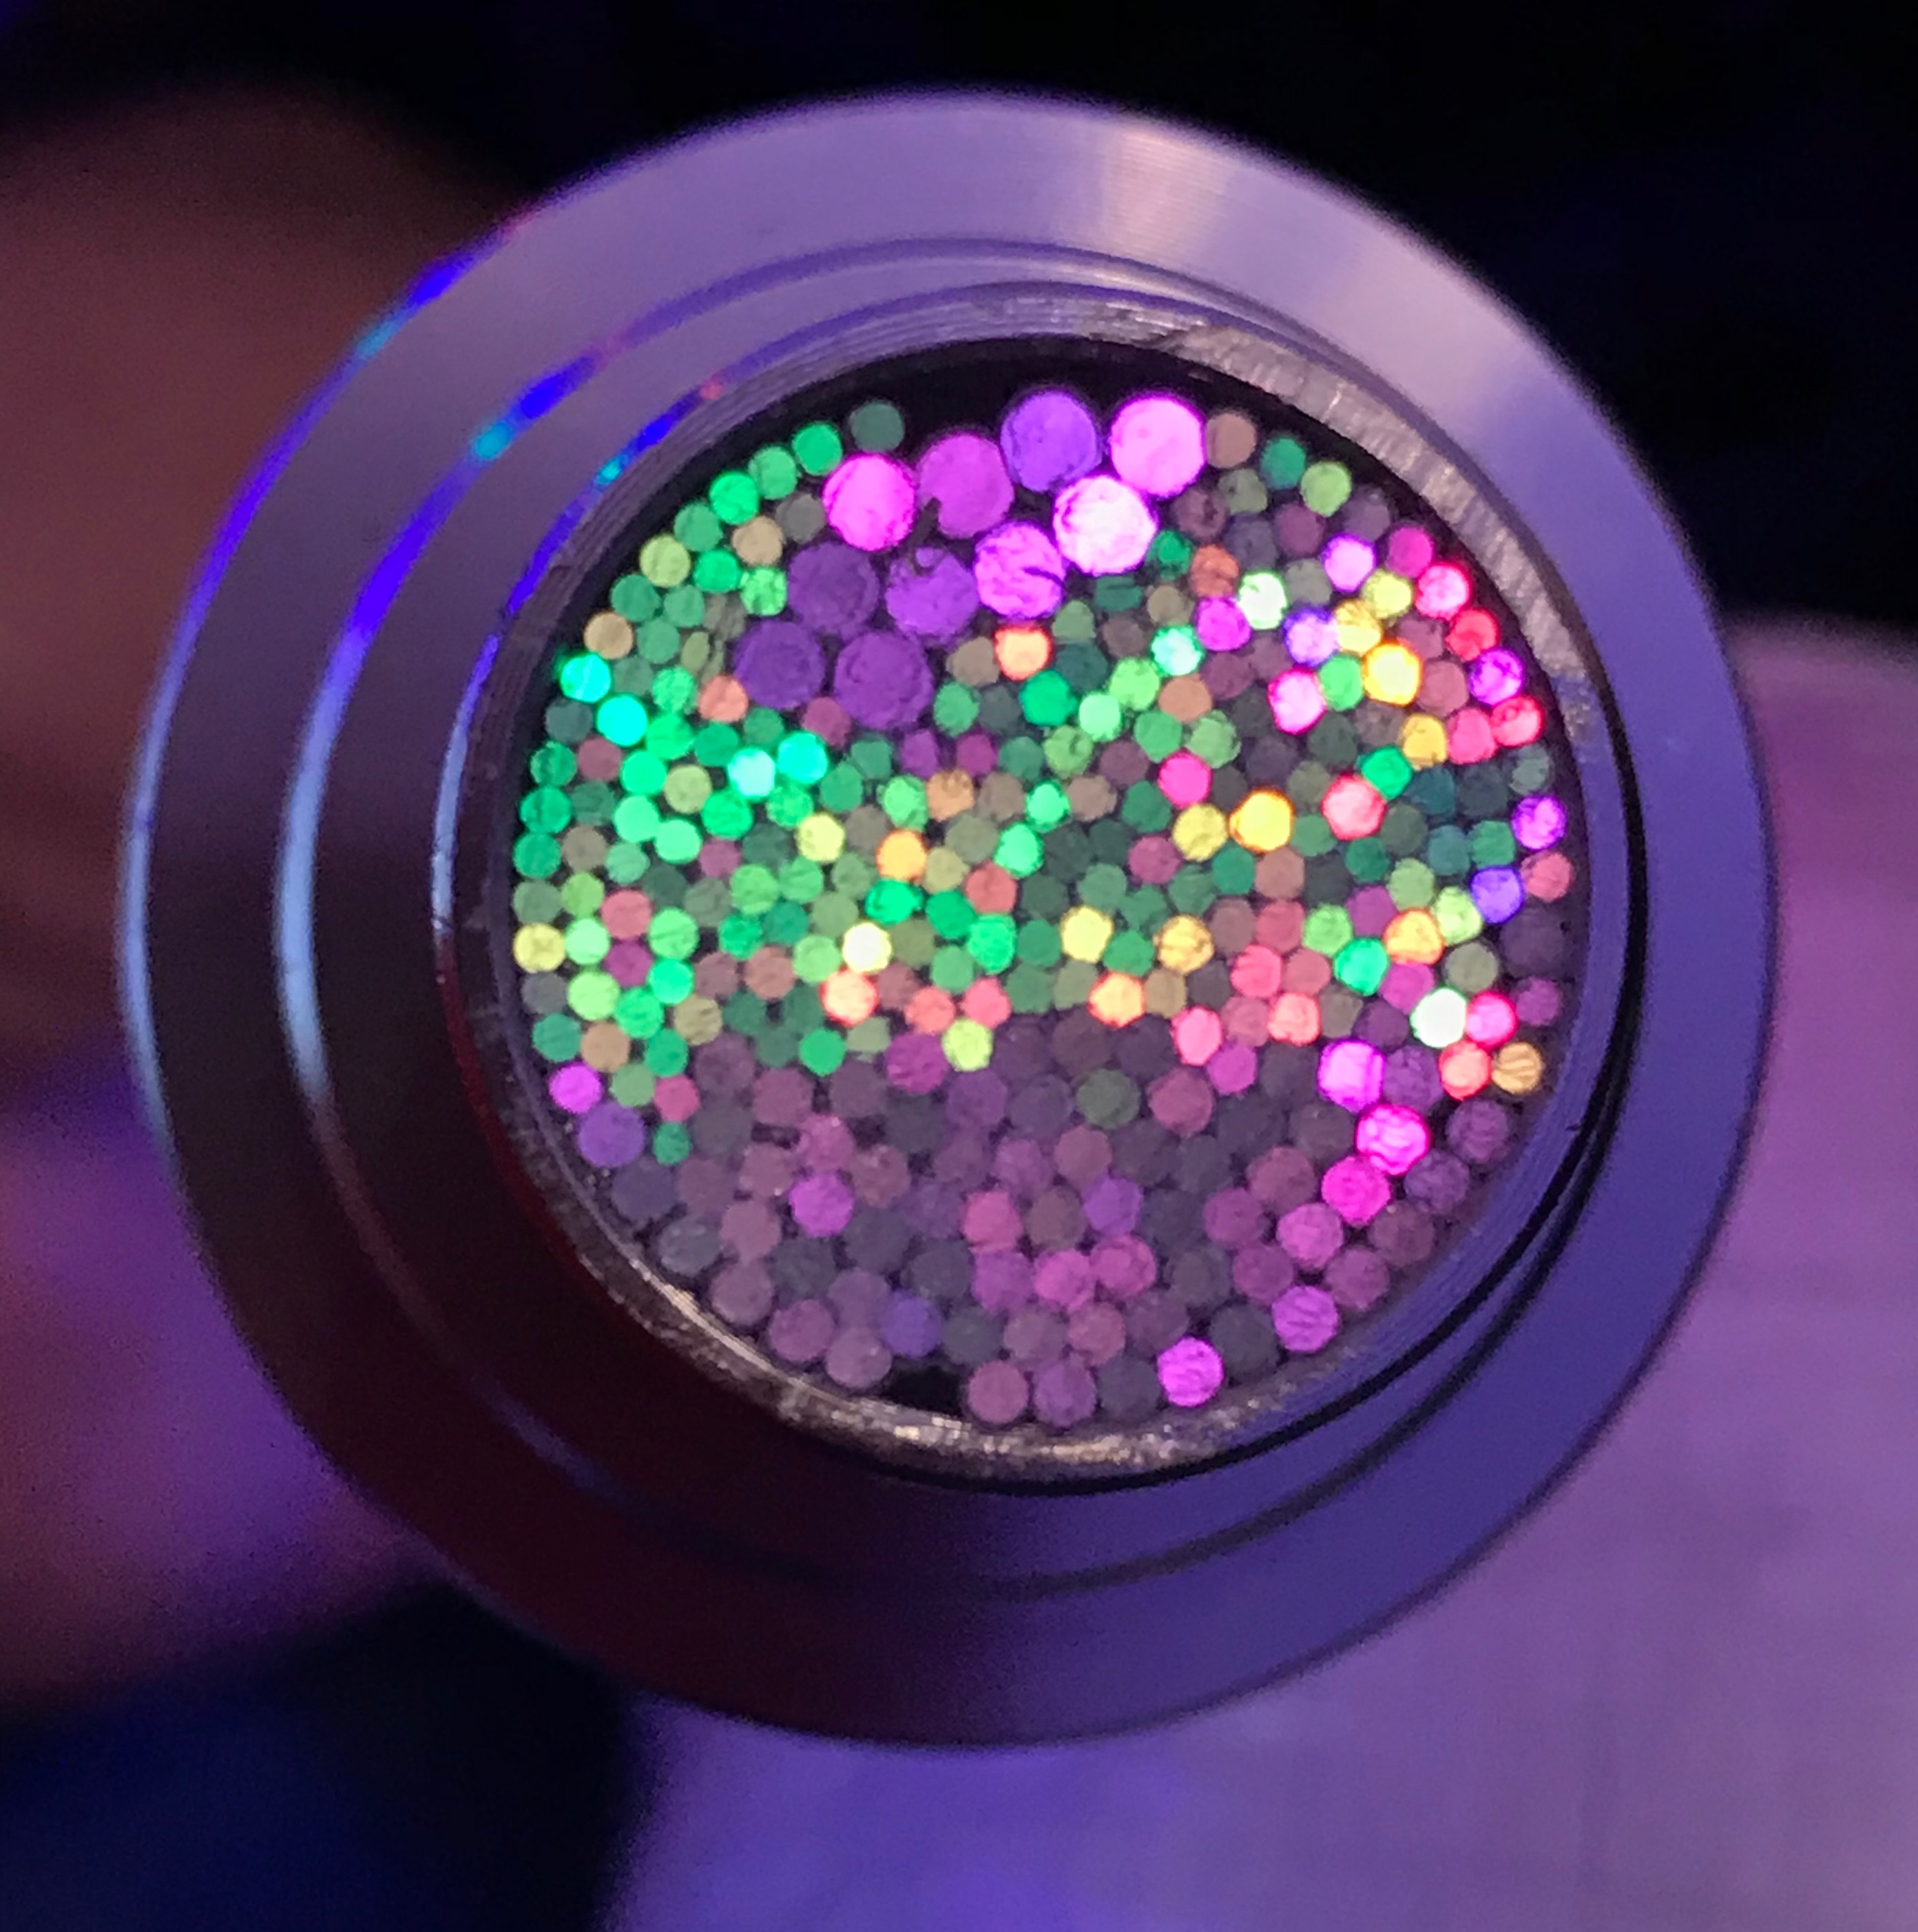
fiber optics, ferrule, star ceiling, glitter, purple, violet, eye, eye shadow, fashion accessory, Material property, circle, embellishment, shadow